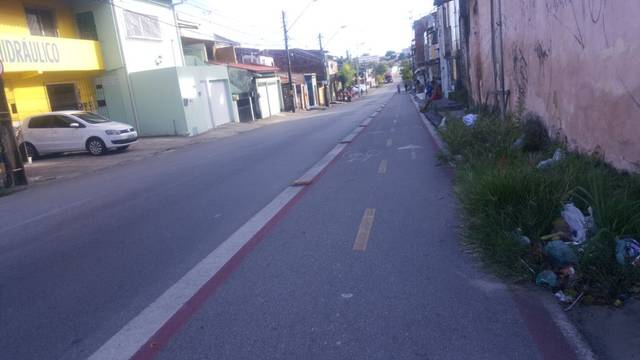
Region: Brazil
Coordinates: -3.751, -38.539